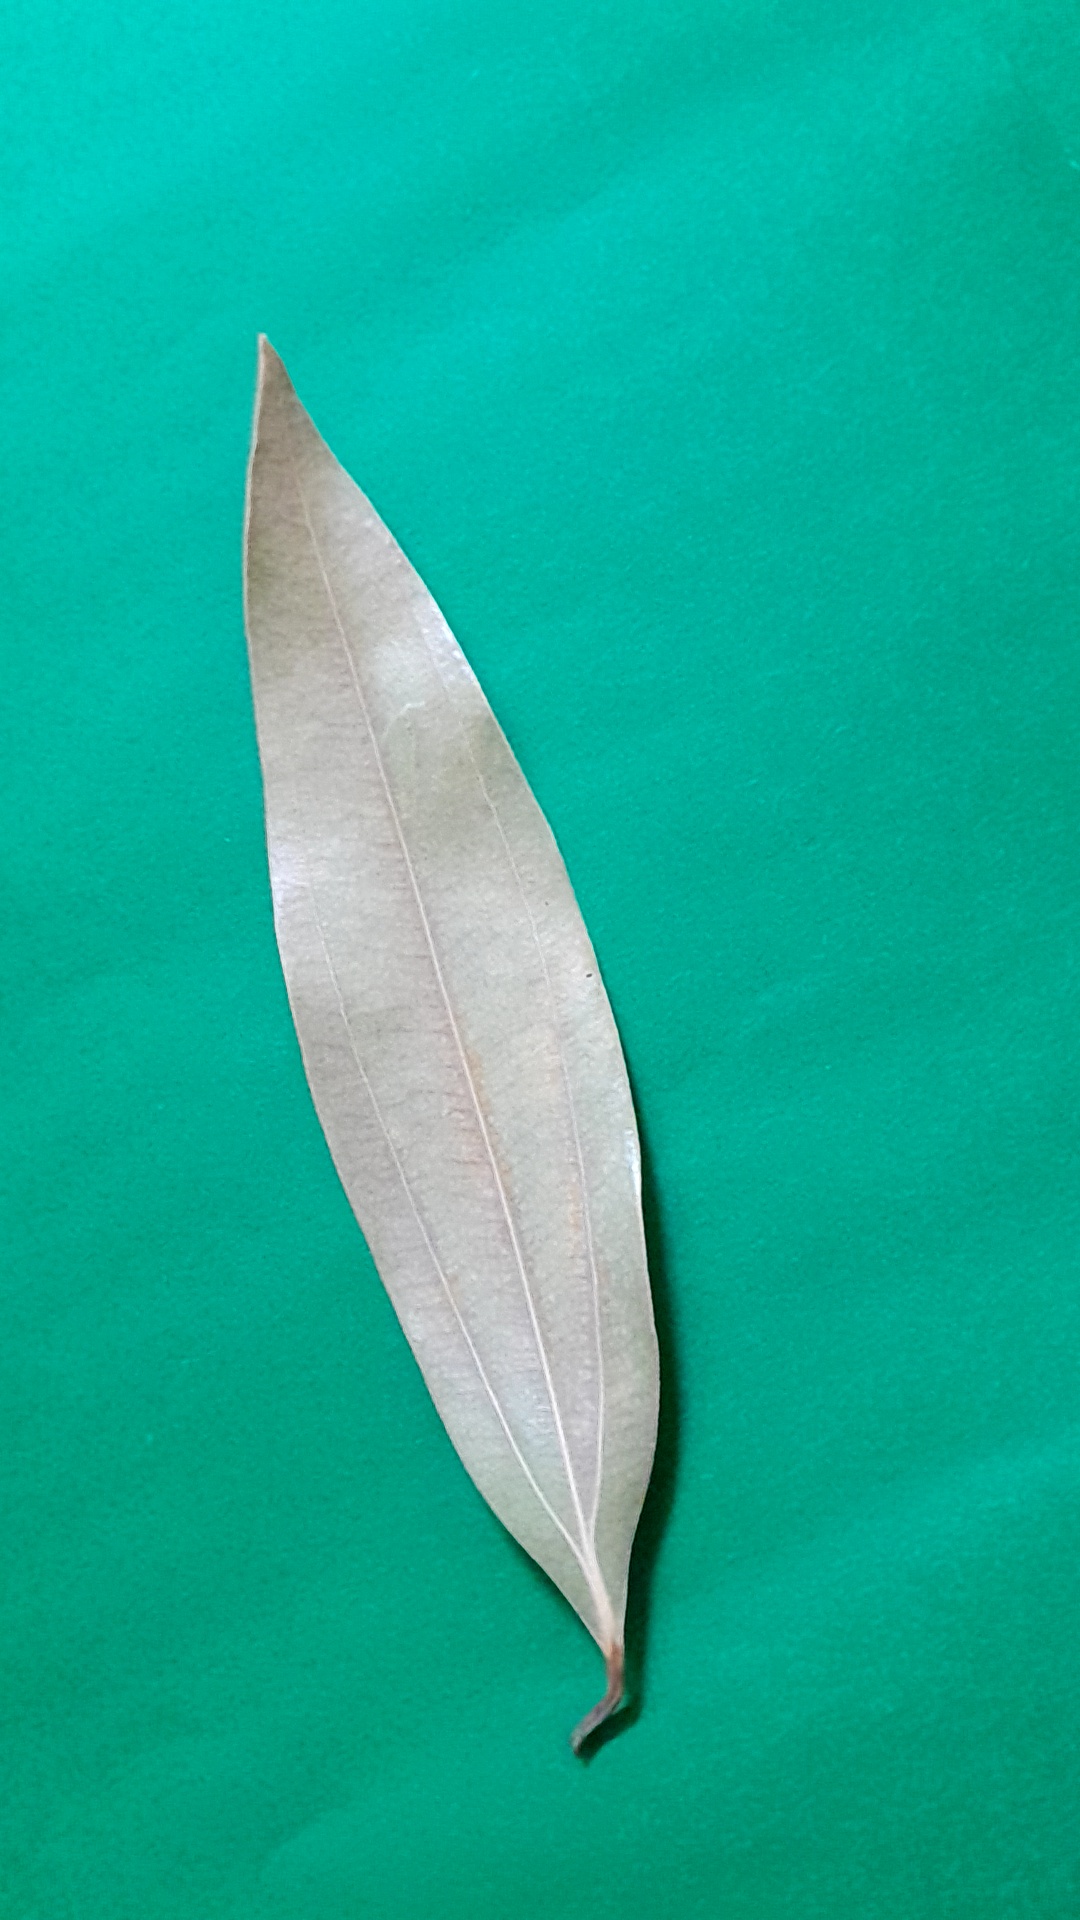
Label: Dry Leaf